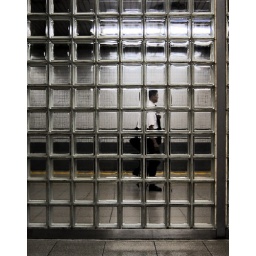
A glass wall in Keihan Marutamachi station.